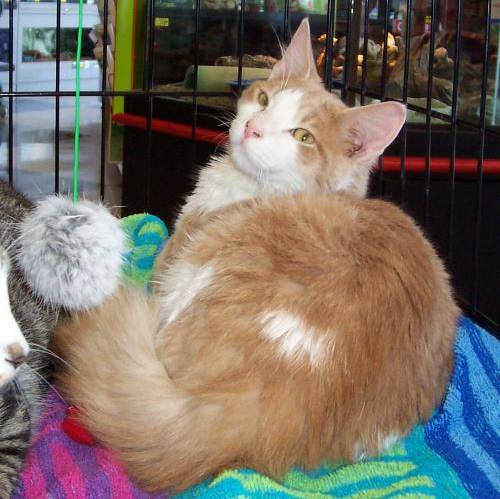
Label: cat